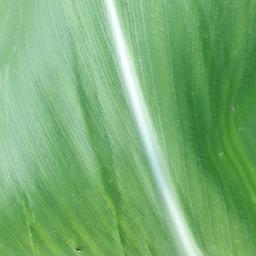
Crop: corn
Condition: (maize)_healthy